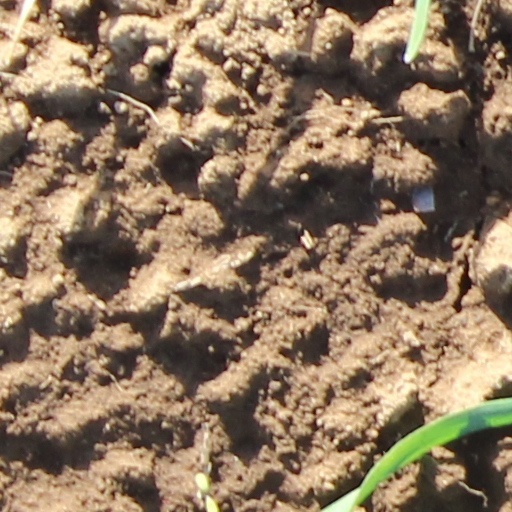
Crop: wheat